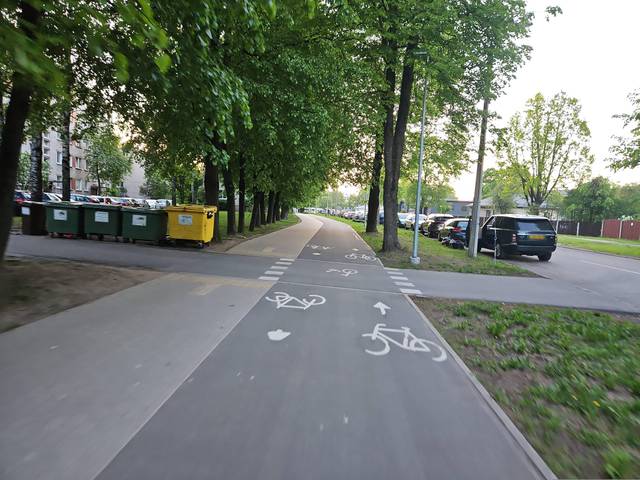
Region: Latvia
Coordinates: 56.917, 24.096